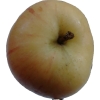
Label: apple